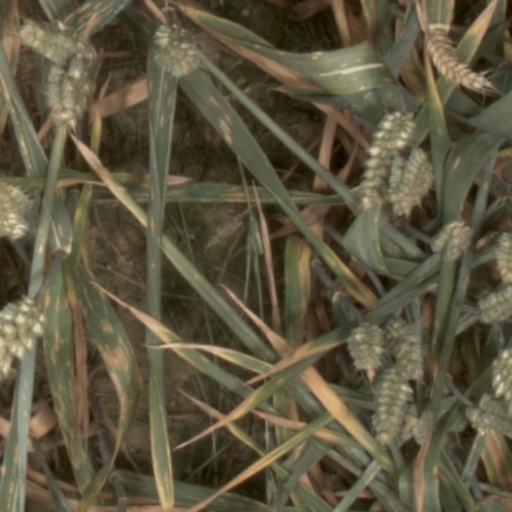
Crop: wheat